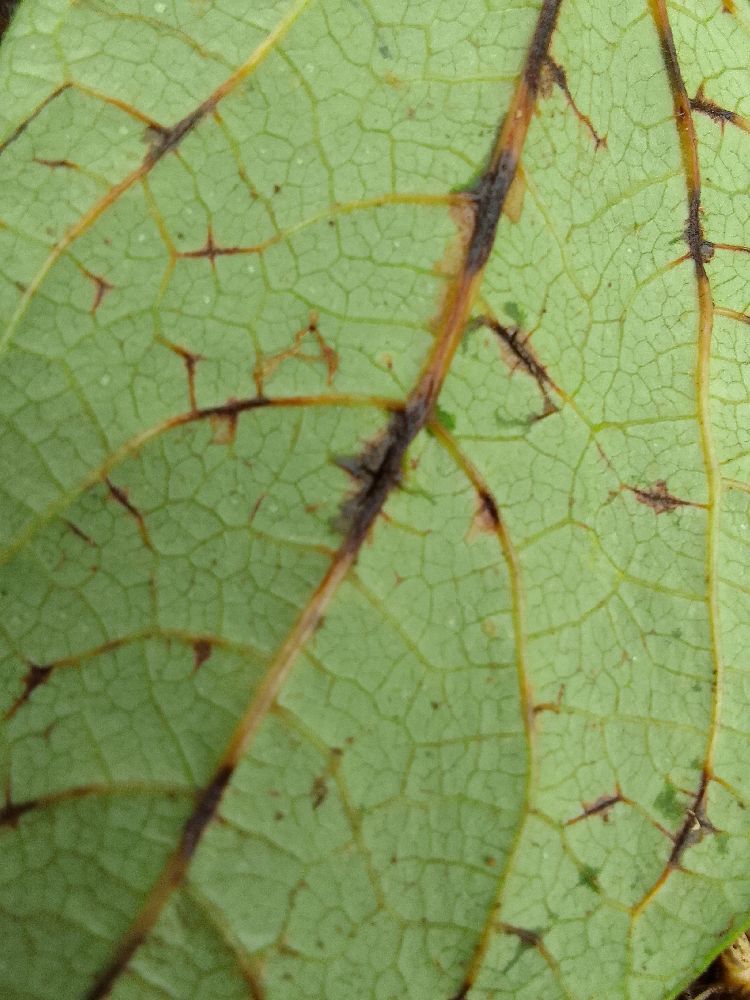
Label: anthracnose